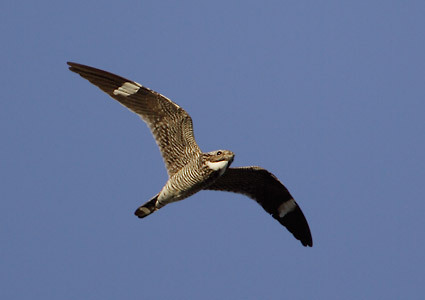
a brown soaring bird with a wide wing span and a small beak.
this bird is medium in size and has a wing span much larger than its own body, which is speckled brown and white and very short and stout.
this mixture of brown and white feathered bird boast large white wingbars, a white throat, and a white bar on the inner rectrices.
this is a black spotted bird with a white throat and a small bill.
this bird has a speckled belly and breast with a short pointy bill.
the bird has a black eyering and long brown secondaries.
this large bird has a sleek torpedo shaped body, short tail and long wingspan.
the bird is large with a pointed bill, body is a mix of white and black, and has a white stripe on the mid area of wing underneath.
the bird has a striped belly and two large wingbars.
this bird has a long wing span, with a brown and white breast.
Species: Nighthawk